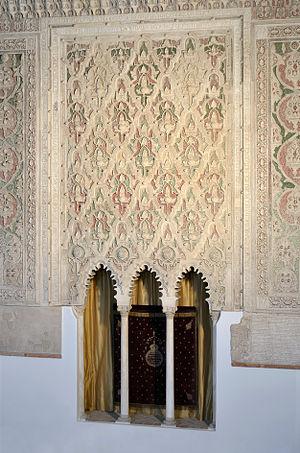
L'arche sainte de la synagogue El Tránsito de Tolède - Espagne